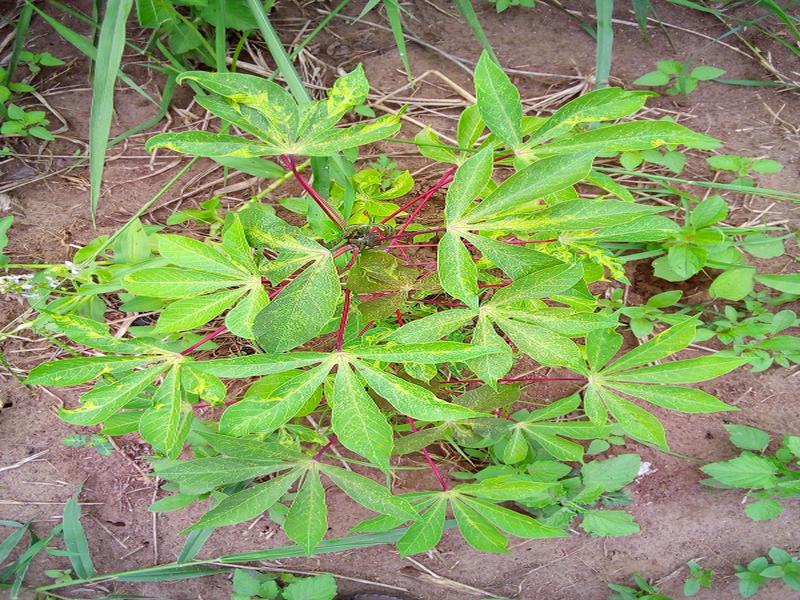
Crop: cassava
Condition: mosaic_disease